Nietzschean Zionism

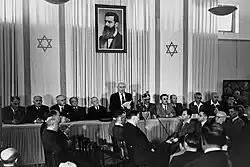
David Ben-Gurion, under a portrait of Theodor Herzl, is proclaiming Israel's independence

Even so, Herzl's idea of the “new Jew” was profoundly similar to that of Nietzsche's “new European man” or "Übermensch". The character Jacob Samuel from Herzl's play "Das Neue Ghetto" resembles Zarathustra from Nietzsche's philosophical novel "Thus Spoke Zarathustra". Jacob's ideals surpass those of the herd mentality. He is proud and demonstrates no resentment, seeks to implement no values and morals, and is on a journey of overcoming his old "self–"Zarathustra had already displayed his ideals. In "Der Judenstaat," Herzl states, “If I wish to substitute a new building for an old one, I must demolish before I construct.” Nietzsche originally in "On The Genealogy of Morals" states, “If a temple is to be erected, a temple must be destroyed.” Hence, Nietzsche's ideology on a journey toward authenticity may have heavily influenced Herzl in both his novels and personal life.